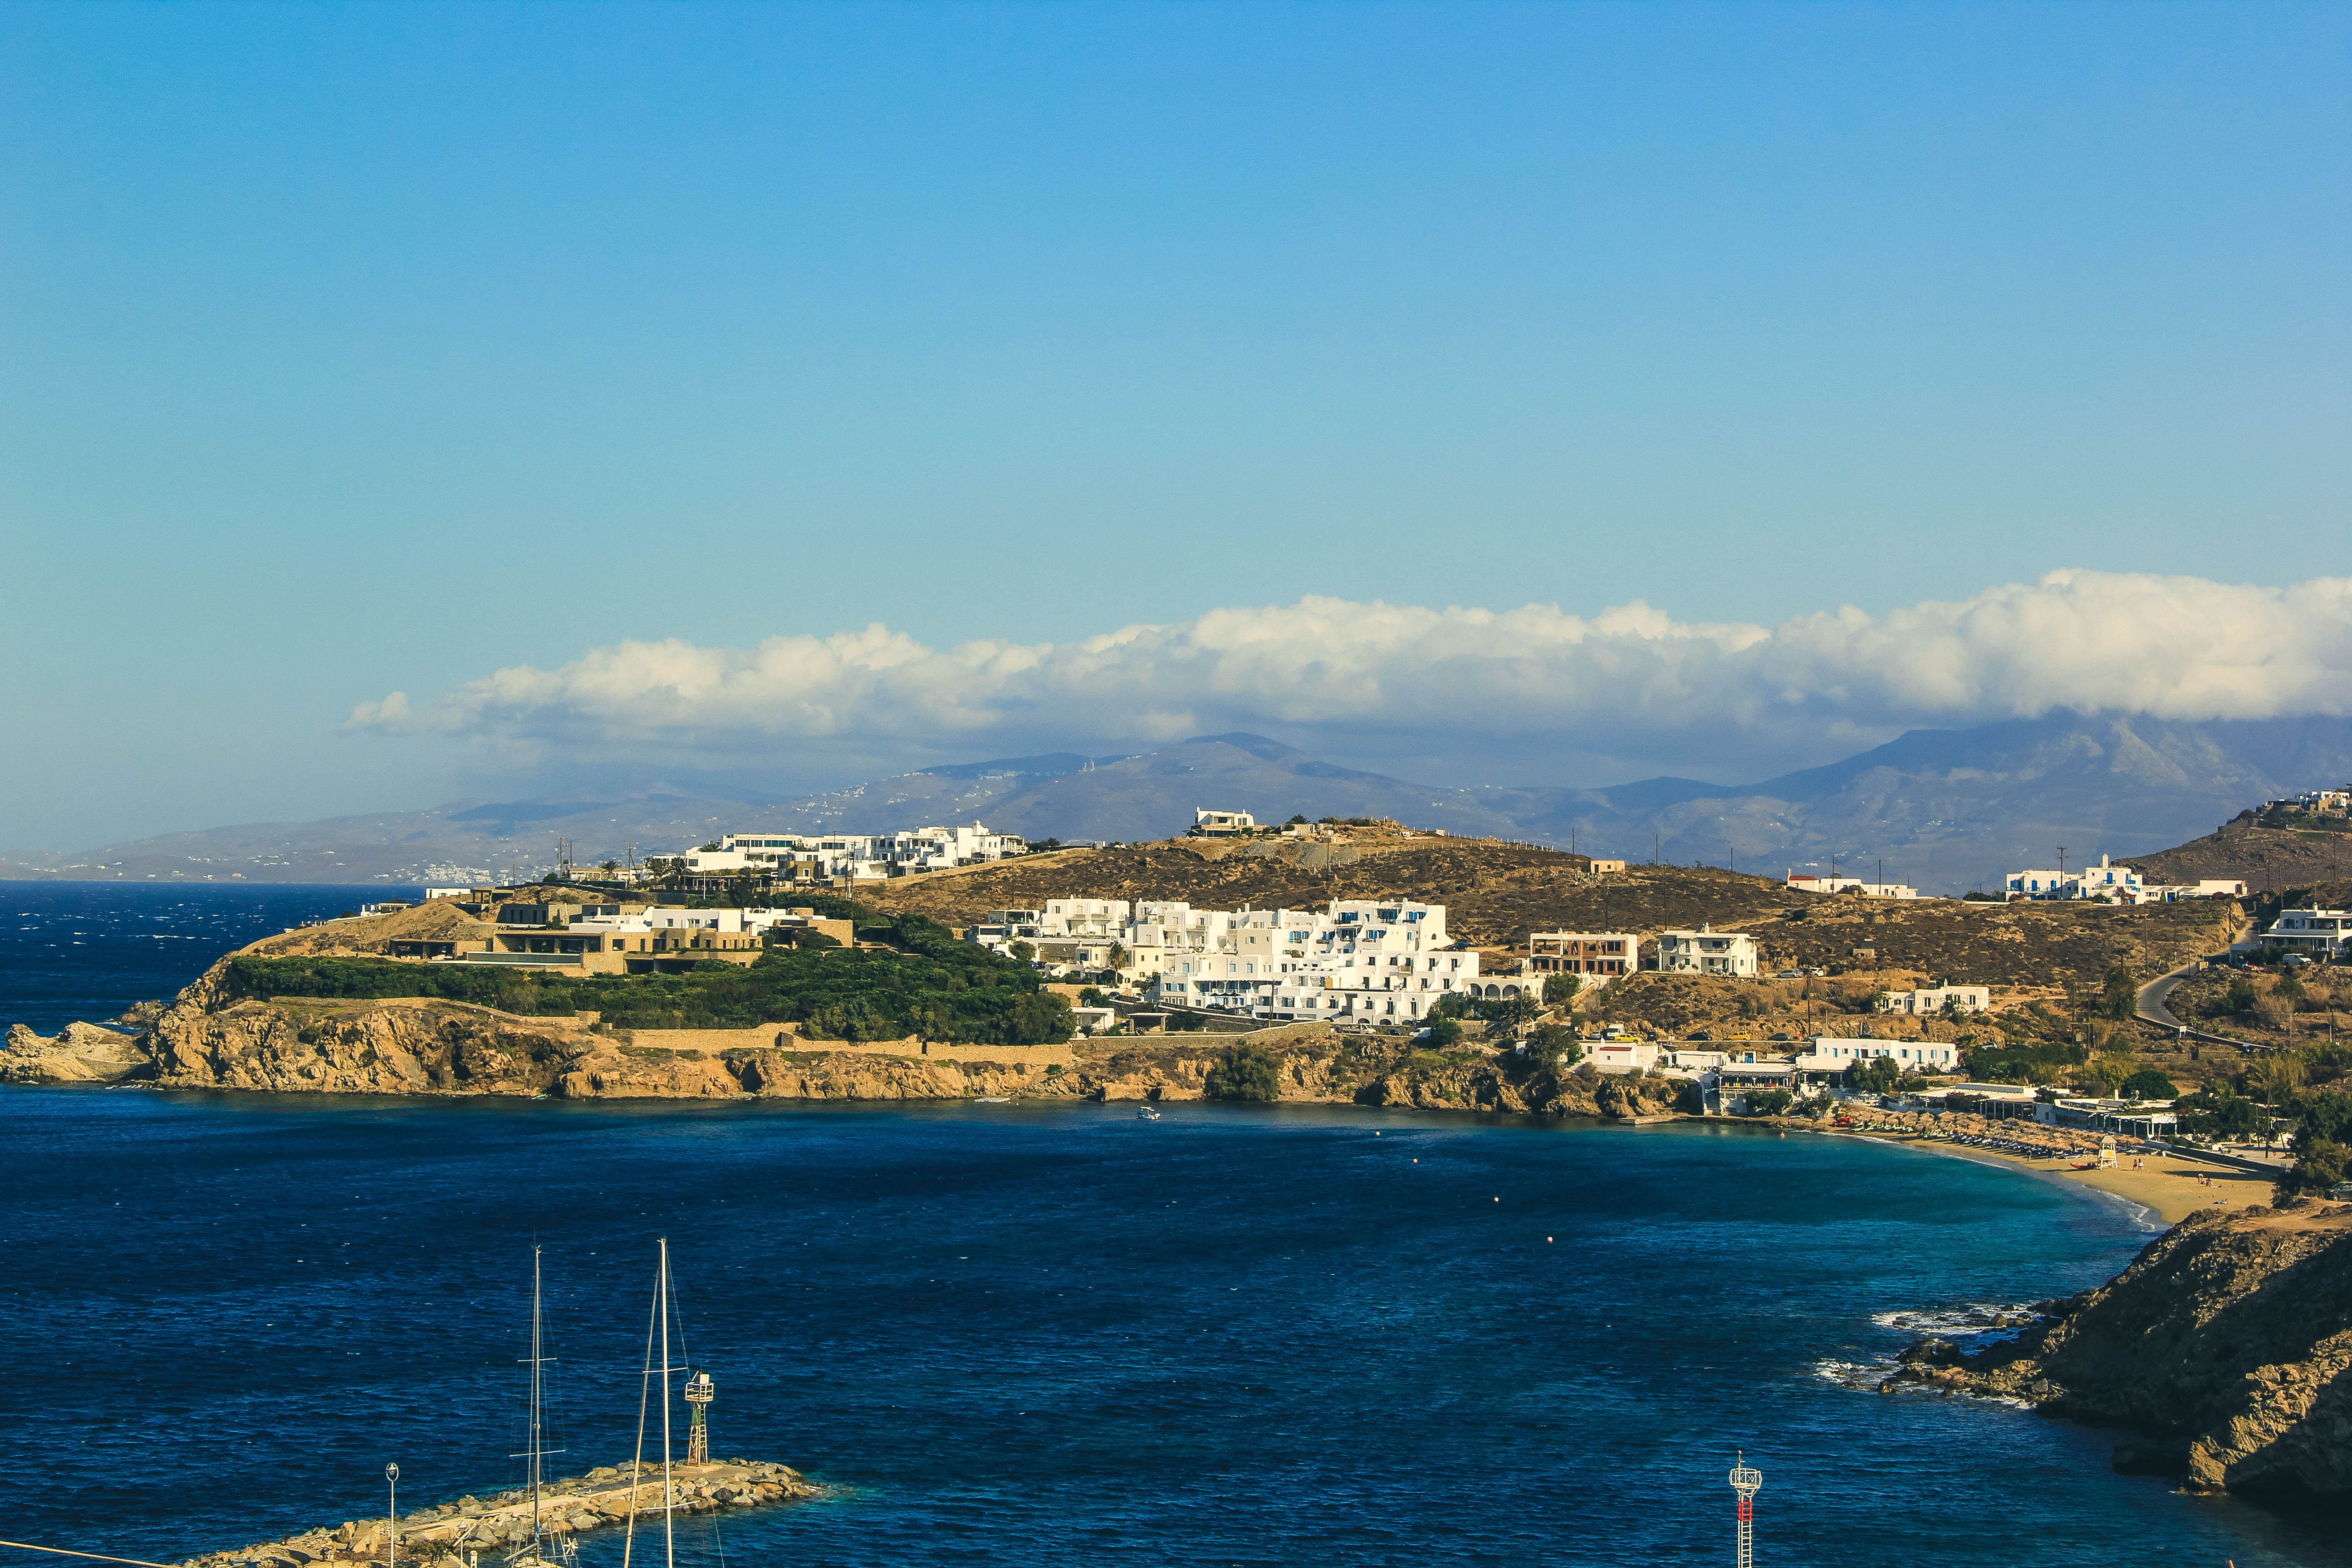
sea, coast, sky, coastal and oceanic landforms, headland, ocean, promontory, horizon, cape, bay, water, shore, cloud, peninsula, tourism, mountain, island, inlet, tree, city